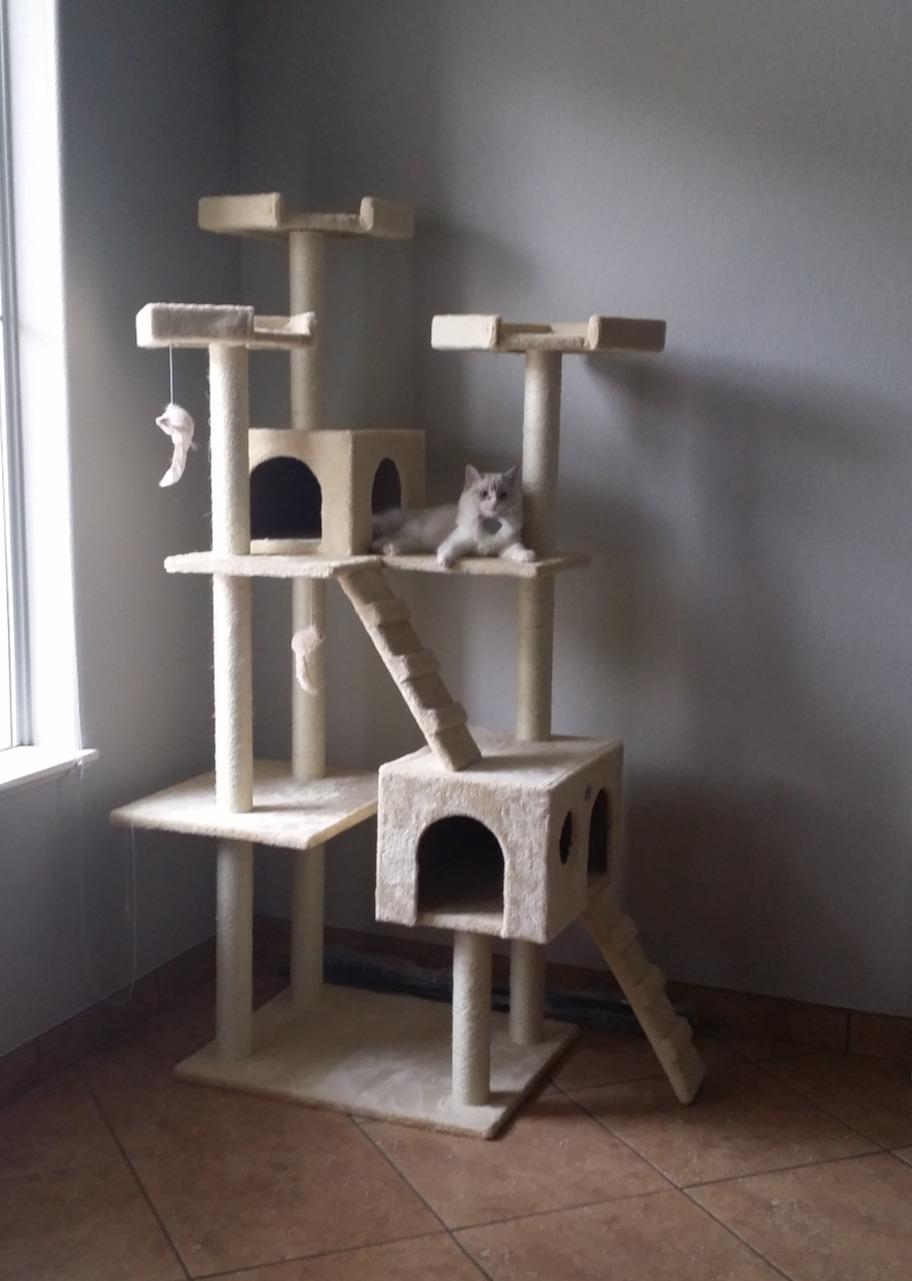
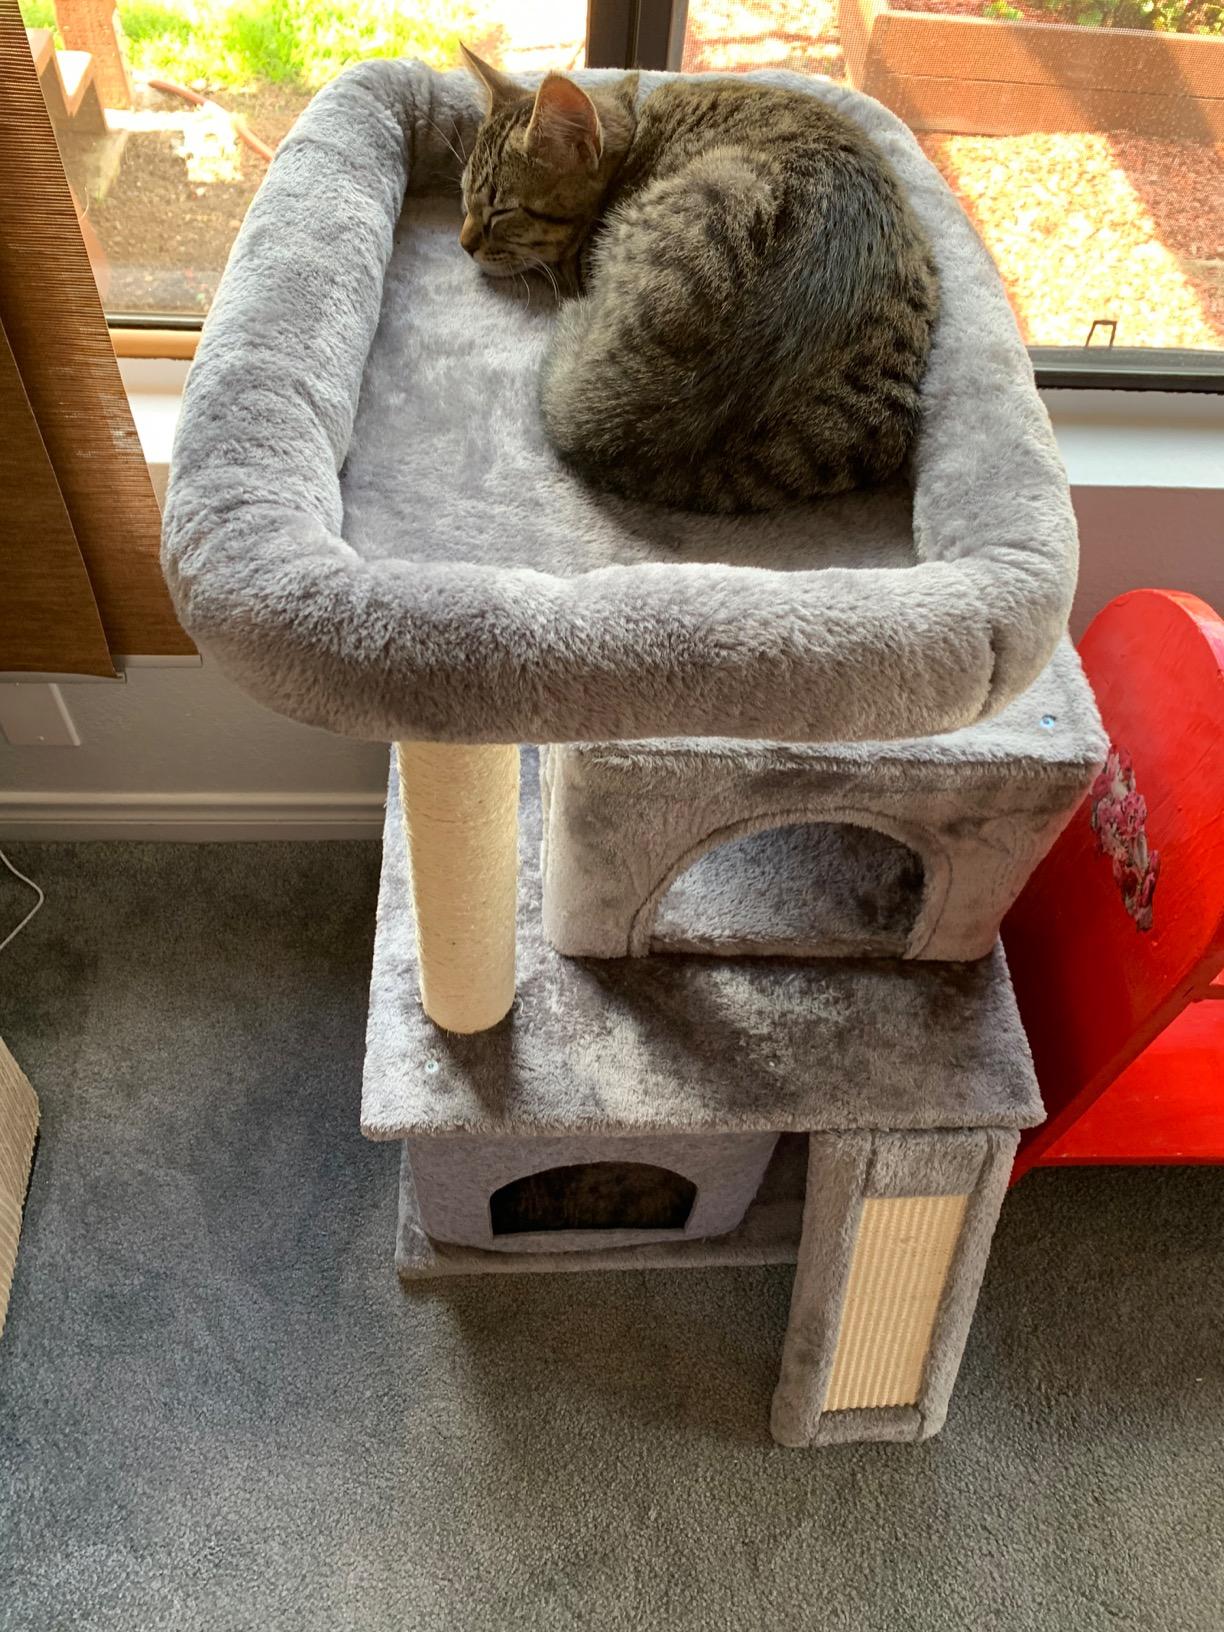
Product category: items_cat tree
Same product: no